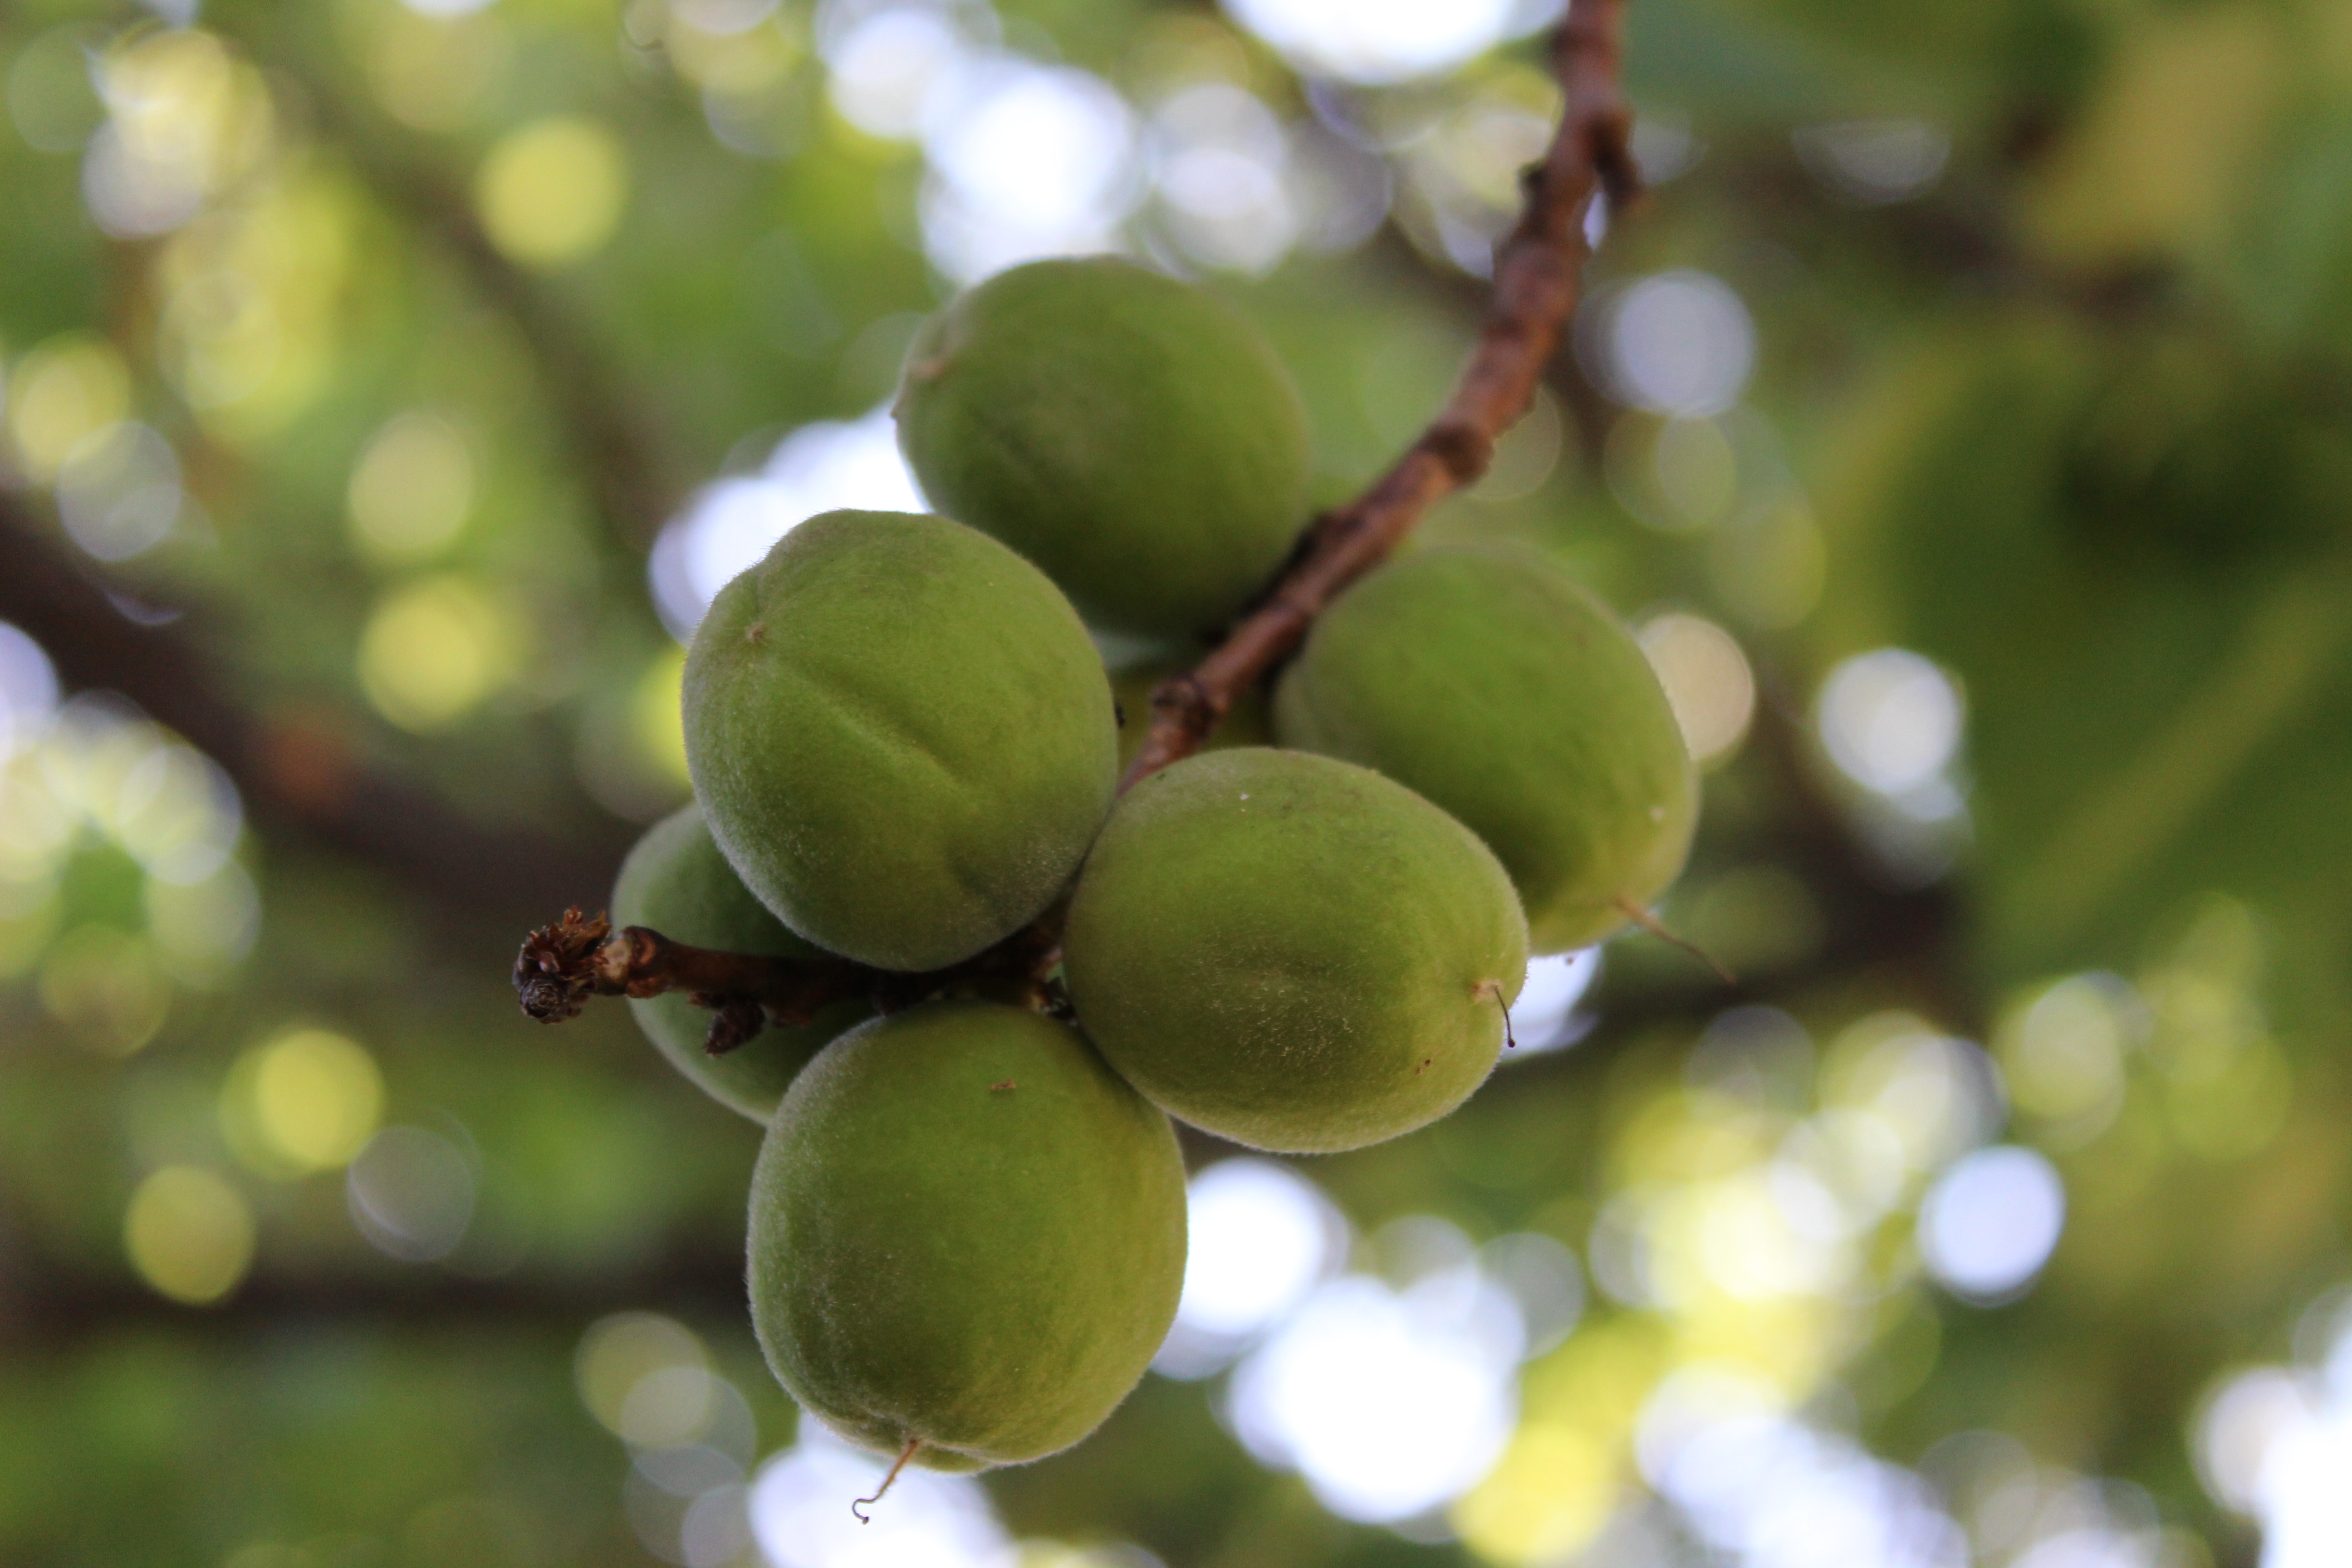
tree, branch, plant, fruit, leaf, flower, orchard, food, spring, green, produce, fresh, garden, healthy, eco, apricot, shrub, bio, flowering plant, damson, land plant